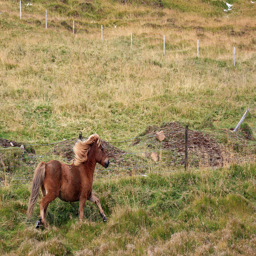
A horse runs quickly through a grassy field.
A horse running through an open field towards a fence
A pony runs facing the wind in a field.
A horse running in a fenced in grassy area.
a brown horse running in a field of grass